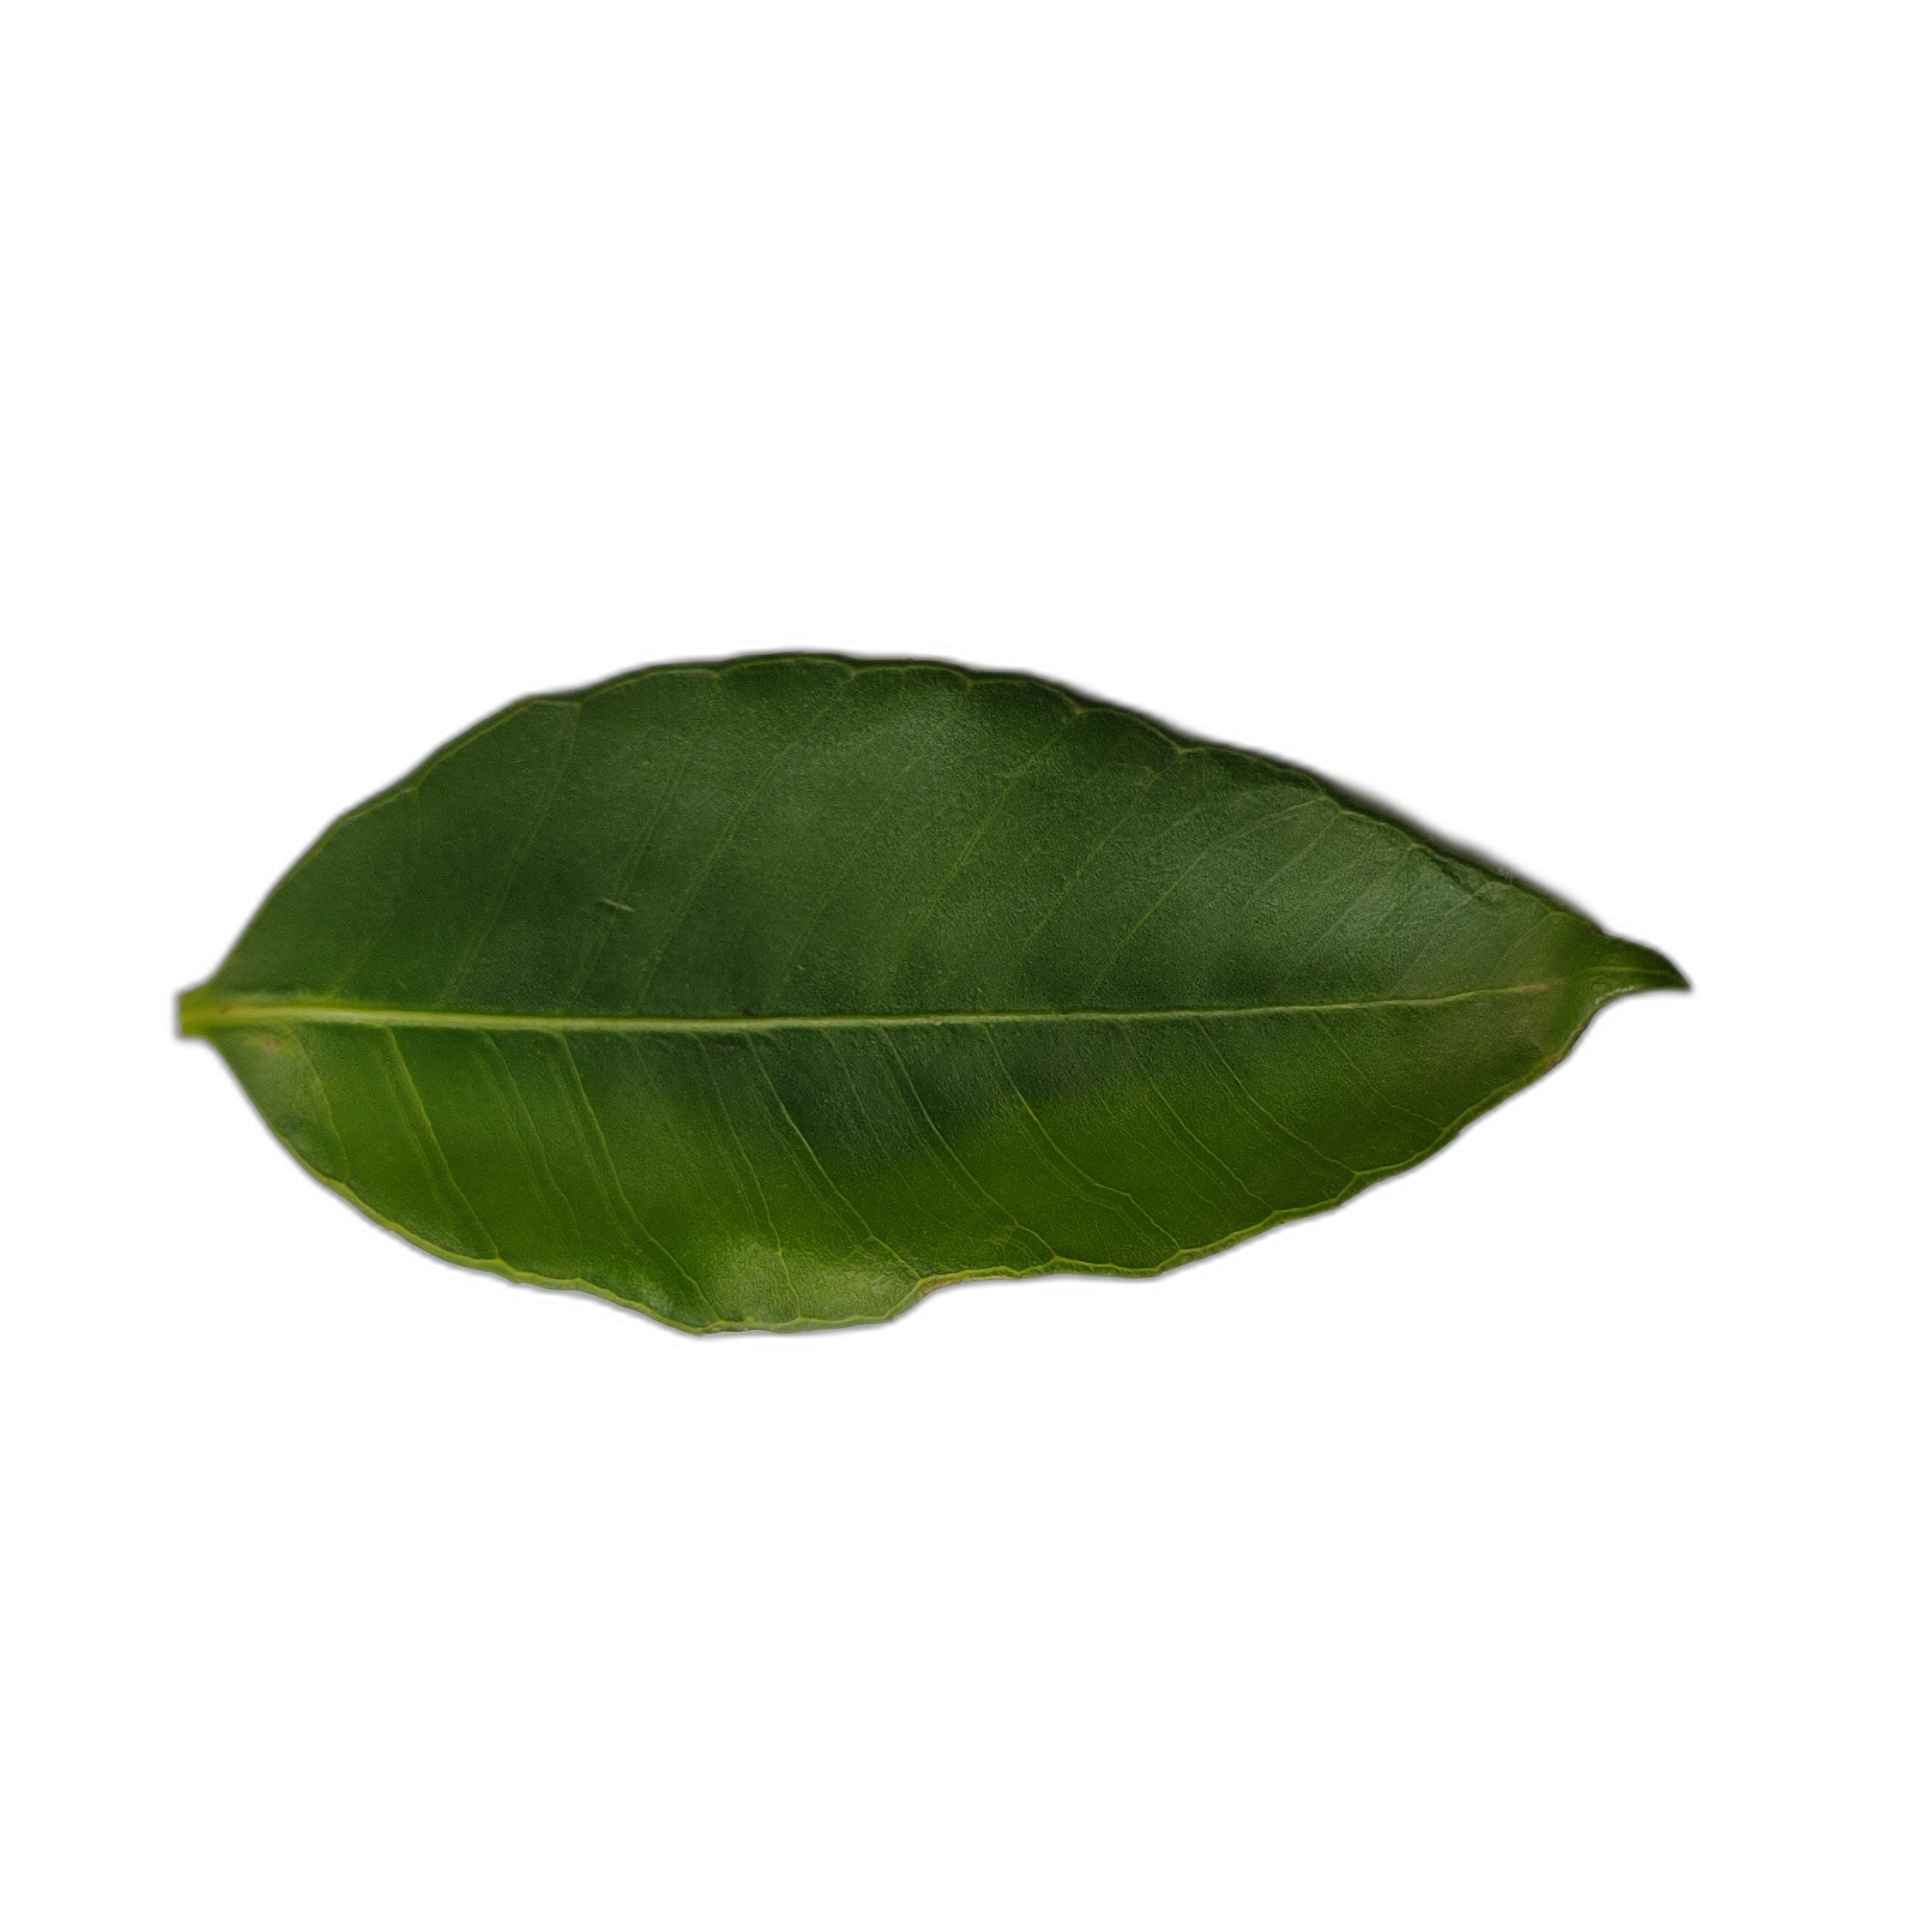
Label: healthy